Italians in France

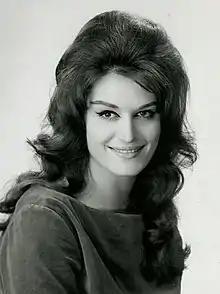
Dalida

In 1946, after the end of World War II, the number of Italians decreased to 450,000, then rose to 570,000 in 1968, before falling again to 460,000 in 1975 and 350,000 in 1981. In the following decades, the phenomenon of Italian immigration to France decreased considerably and changed its aspect. If immigration at the beginning of the 20th century consisted mainly of peasants, miners and workers, from the years of the Italian economic miracle more qualified workers began to flow. Furthermore, many Italians who already lived in the country rose socially, exercising free professions, entrepreneurs and traders, or restaurateurs.